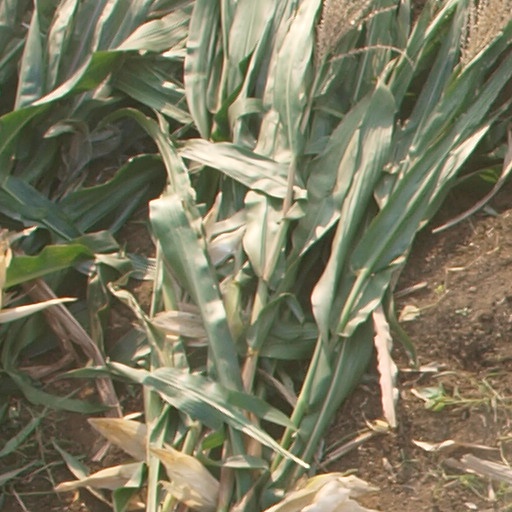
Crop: maize; corn